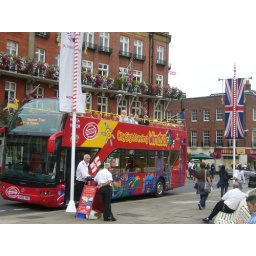
This bus will go around the castle outside